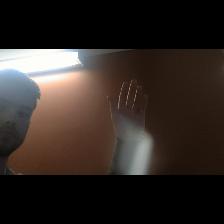
Label: Human